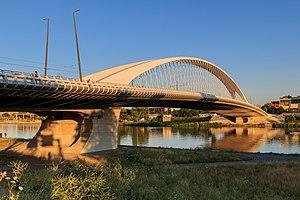
Mott MacDonald est un bureau d'études et de conseil en ingénierie multi-spécialisé britannique.
La Moldau ou la Vltava est la plus longue rivière de la Tchéquie, affluent de l'Elbe.
Le pont de Troja est un pont bow-string situé à Prague enjambant la Vltava. Moderne, il a été ouvert au trafic en octobre 2014.